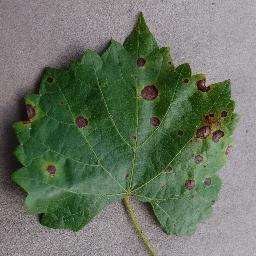
Label: Grape___Black_rot